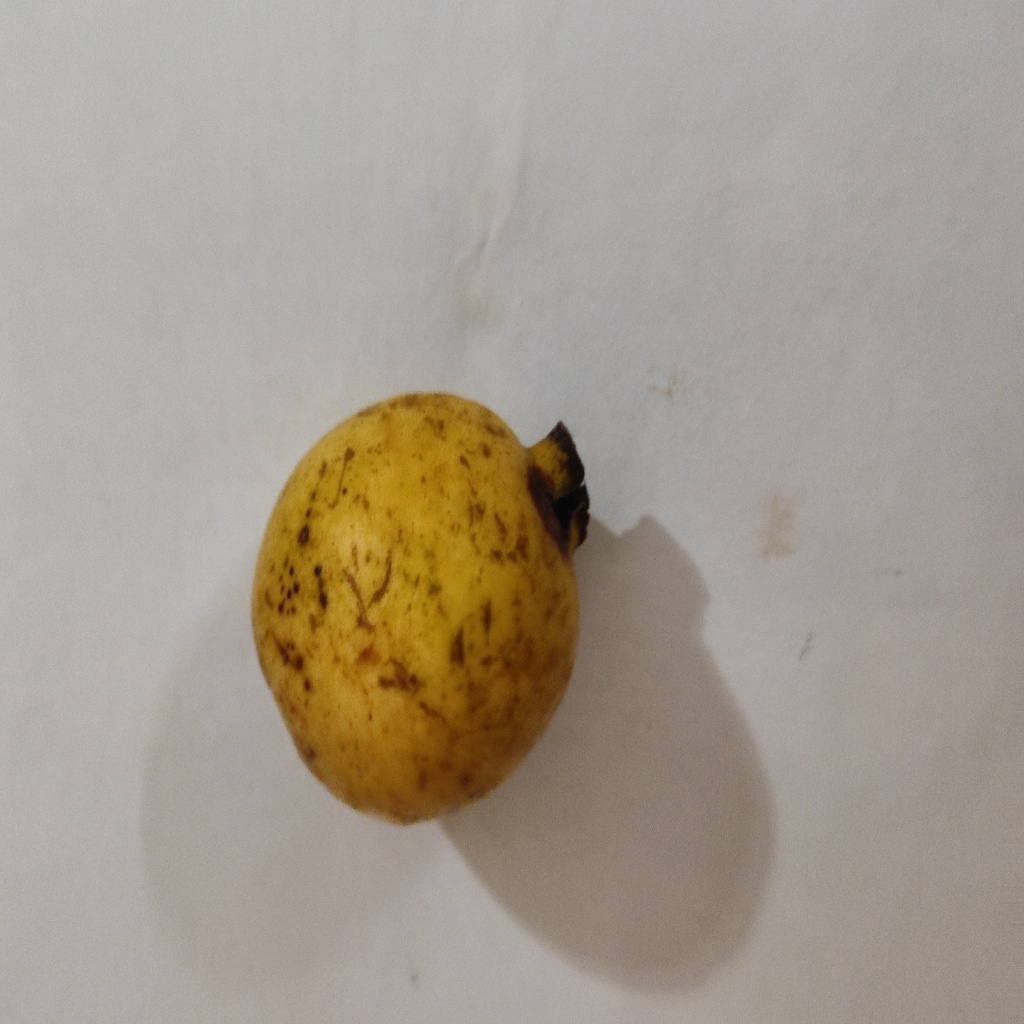
Crop: guava
Quality class: Class_B